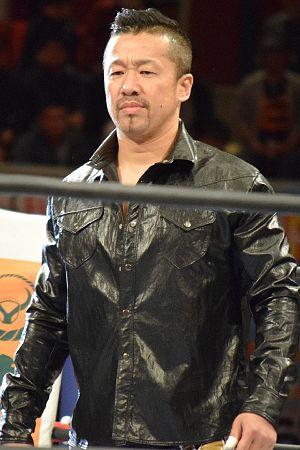
Suzuki-gun, signifiant "l'armée de Suzuki", est un clan de catcheurs heel appartenant à la Pro Wrestling NOAH et la New Japan Pro Wrestling deux fédérations de catch japonaise, fondée en janvier 2011 par Satoshi Kojima, sous le nom de Kojima-gun. Le clan changea de nom lorsqu'il fut repris en mai 2011 par Minoru Suzuki. Suzuki-gun a eu depuis plusieurs nouveaux membres.
Yoshinobu Kanemaru est un catcheur japonais, qui catche actuellement à la New Japan Pro Wrestling.